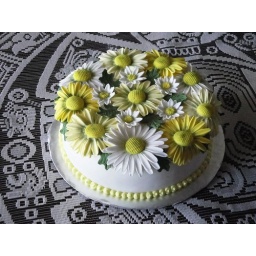
Fondant coverded dummy cake covered in fondant. Gumpaste flowers and royal icing boarder.